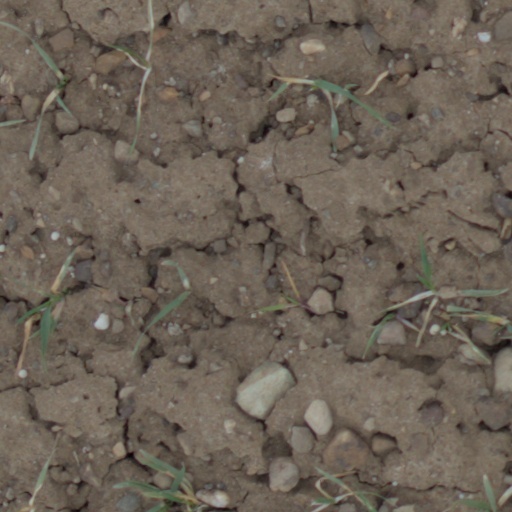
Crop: wheat